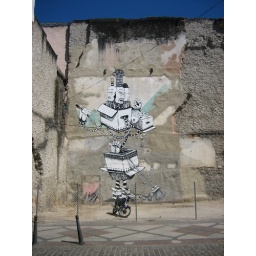
Rio street art - huge white machine by SAN